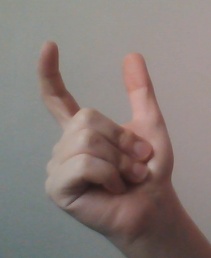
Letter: nun